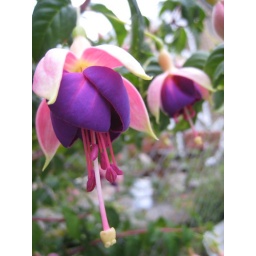
=] neighbor had a argument with landlord over whos side of fence this plant was on ^^